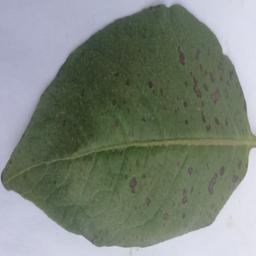
Etiqueta: Tizon_Temprano